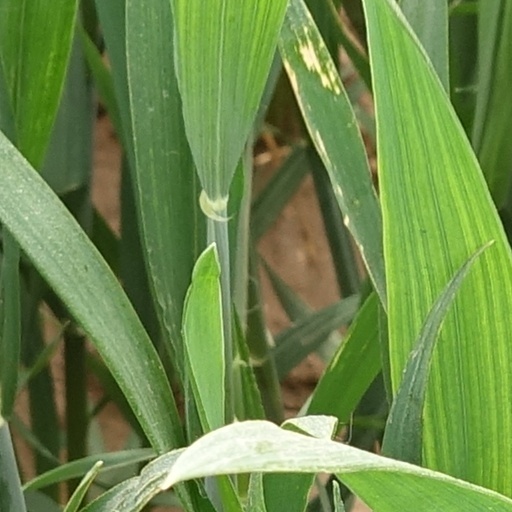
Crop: wheat